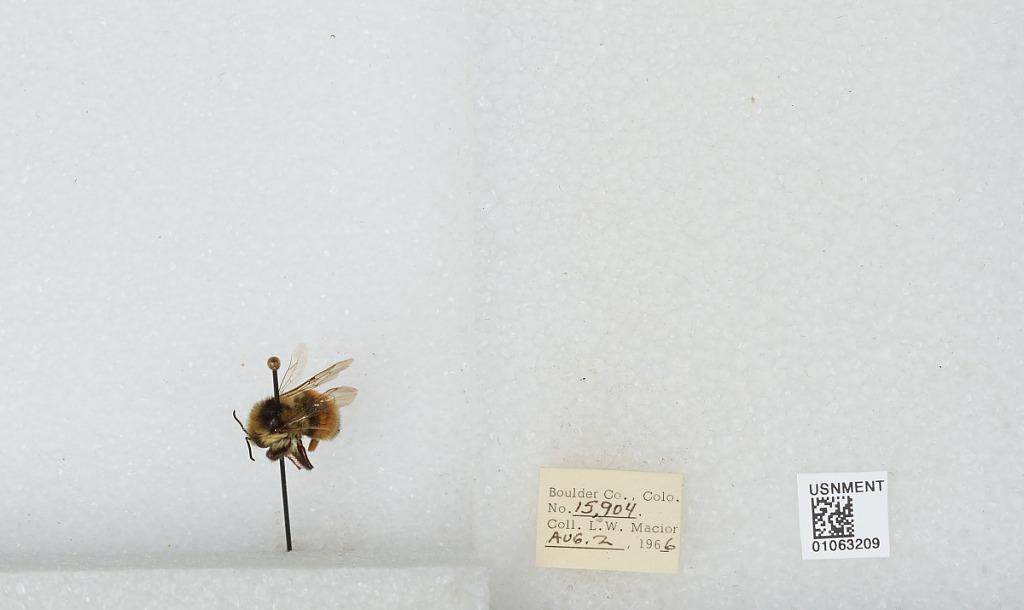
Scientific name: Bombus (Pyrobombus) bifarius Cresson
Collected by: L. Macior
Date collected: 1966-8-2
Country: United States
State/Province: Colorado
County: Boulder
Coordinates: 40.0017, -105.308